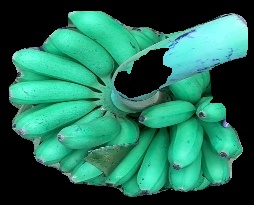
Variety: rasbale
Grade: grade1